University Heights, San Diego

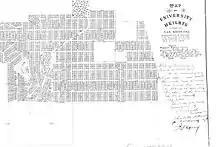
The original subdivision boundaries of the University Heights neighborhood in San Diego from 1888.

The area's population and facilities grew dramatically in 1915 because of the Panama–California Exposition in nearby Balboa Park in 1915-16. On the far northern edge of this mesa, at the scenic rim of Mission Valley, an ostrich farm and public garden spot was constructed near what is now the corner of Adams Avenue and Park Boulevard. Later a neighborhood of homes called Mission Cliff Gardens was built on the site. The gardens were a popular tourist site. The neighborhood still retains the original garden boundary wall of rounded stones.